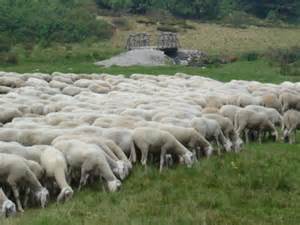
Label: sheep